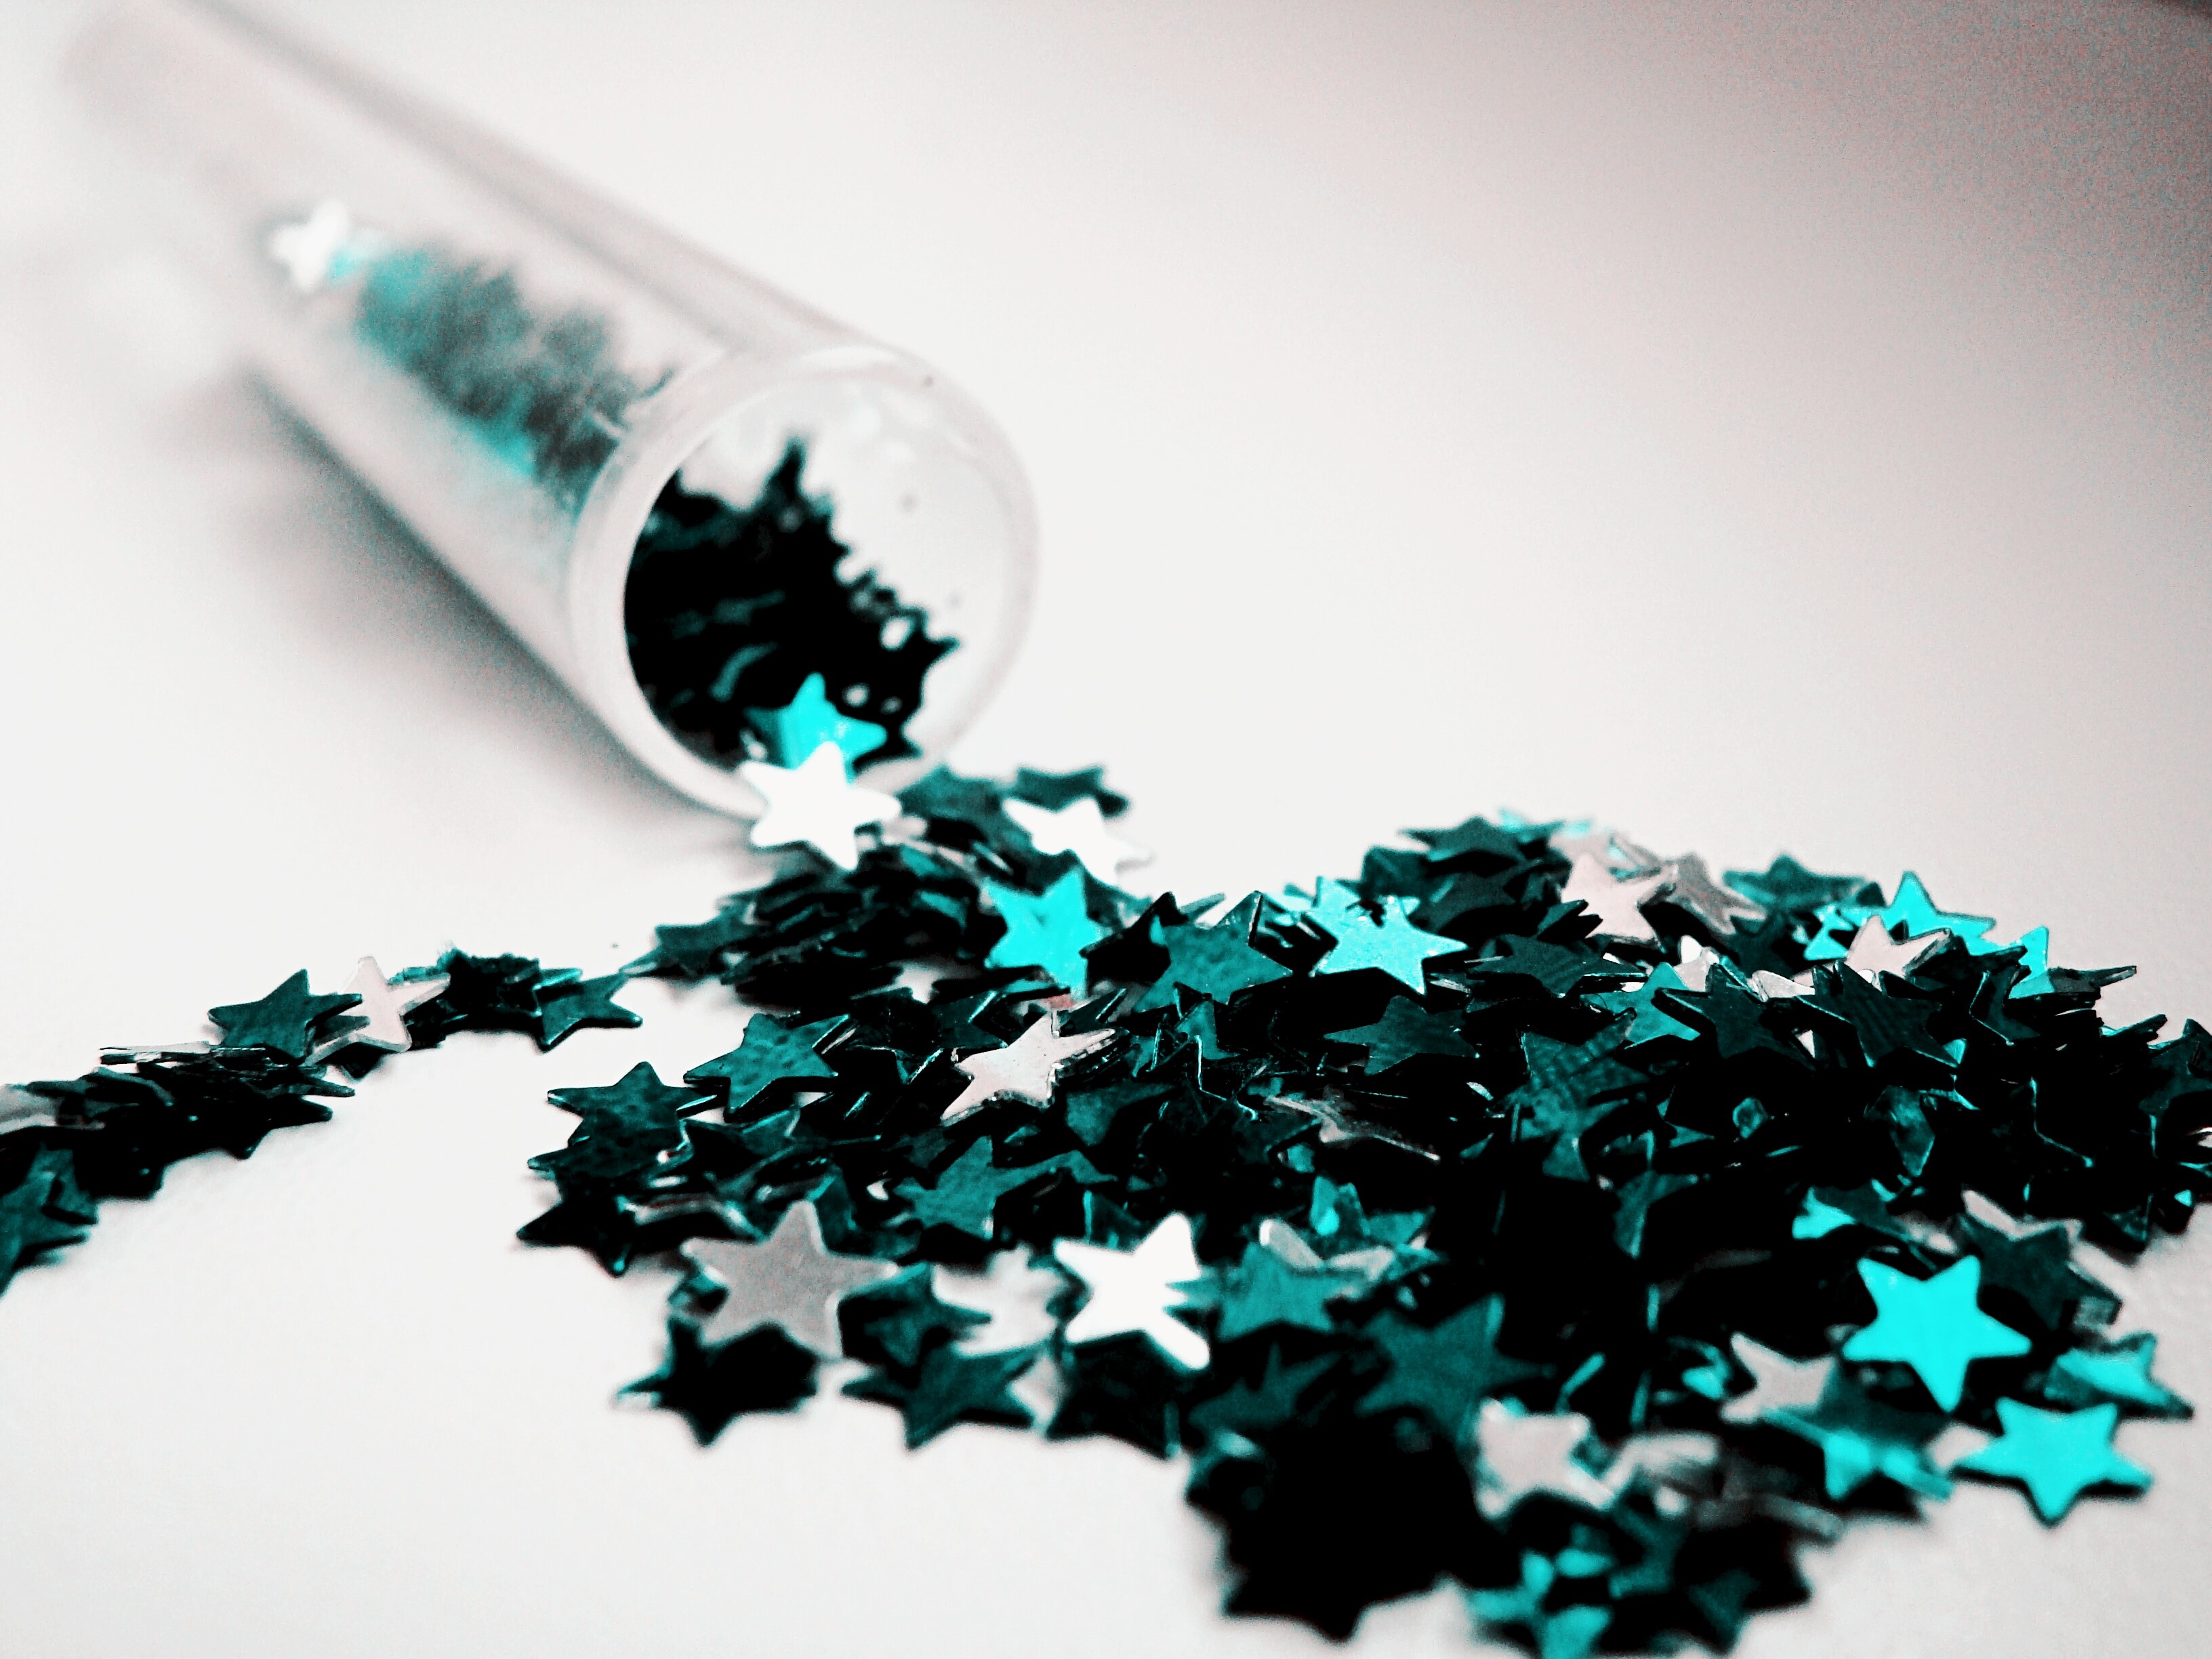
branch, star, leaf, flower, petal, green, color, blue, jewellery, silver, year, laboratory, new, handmade, test tube